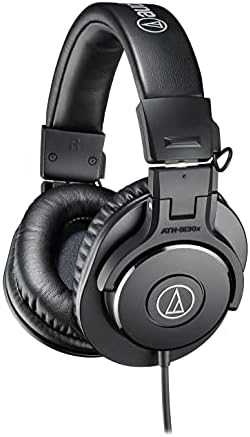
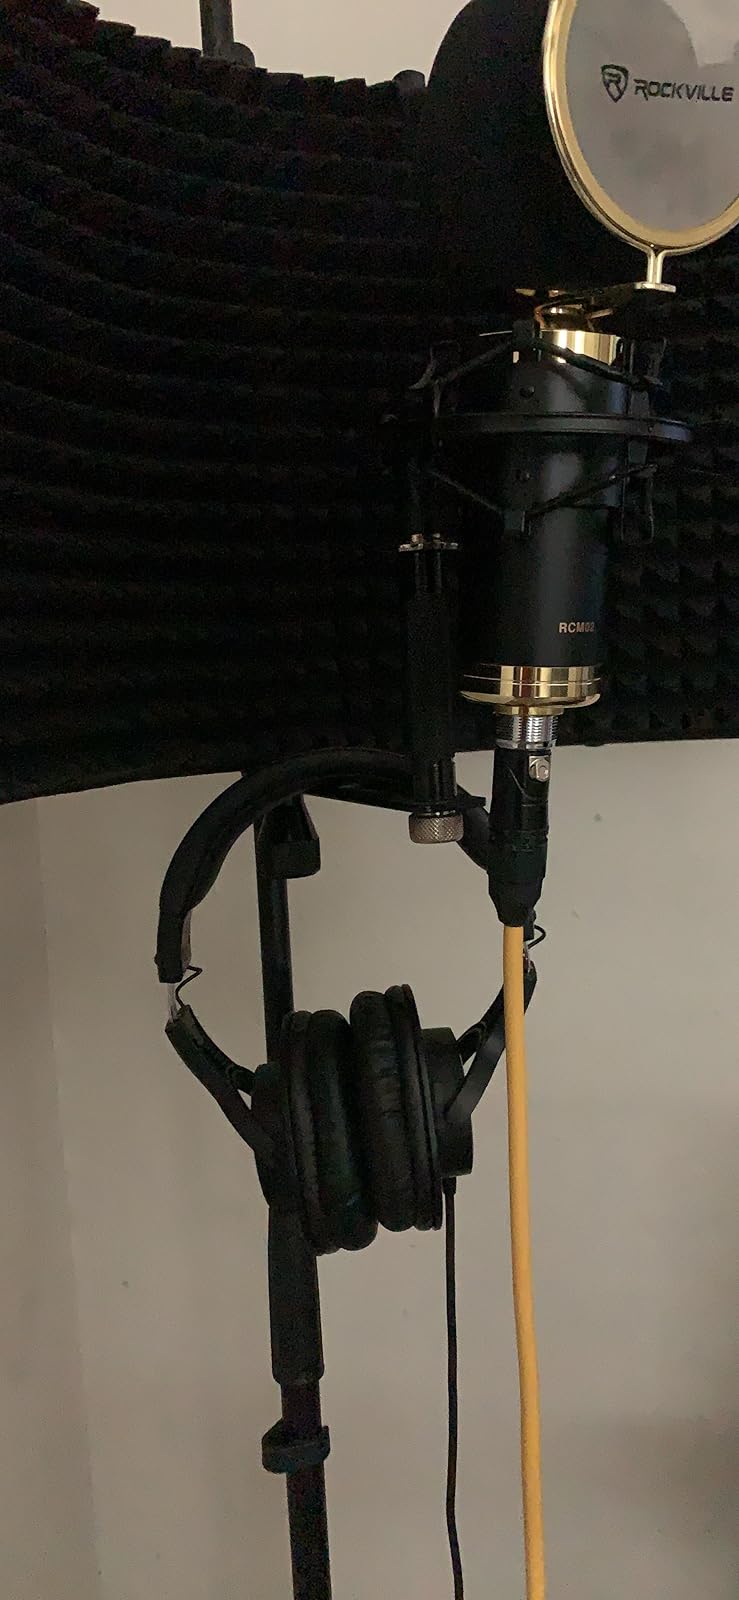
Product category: headphones
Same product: no